Doukhobors

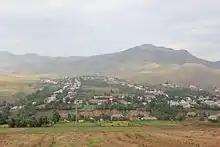
The Doukhobor village in Slavyanka Azerbaijan 2018

While the Large Party was a majority, the Small Party had the support of the older members of the community and the local authorities. On January 26, 1887, at a community service at which the new leader was to be acclaimed, police arrived and arrested Verigin. He, along with some of his associates, was sent into internal exile in Siberia. Large Party Doukhobors continued to consider Verigin their spiritual leader and to communicate with him, by mail and via delegates who travelled to see him in Obdorsk. An isolated population of exiled Doukhobors, a third "party", was about east in Amur Oblast.